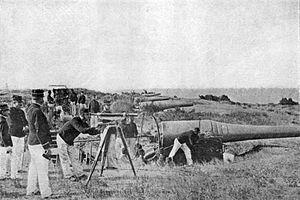
Batterie de Jamblet, canons 24 C modèle 1876 sur affût modèle GPC
L’île d'Aix est une île du Sud-Ouest de la France. Baignée par le golfe de Gascogne, elle est située à 3,1 km à l'ouest-nord-ouest de la pointe de la Fumée, sur la côte charentaise.